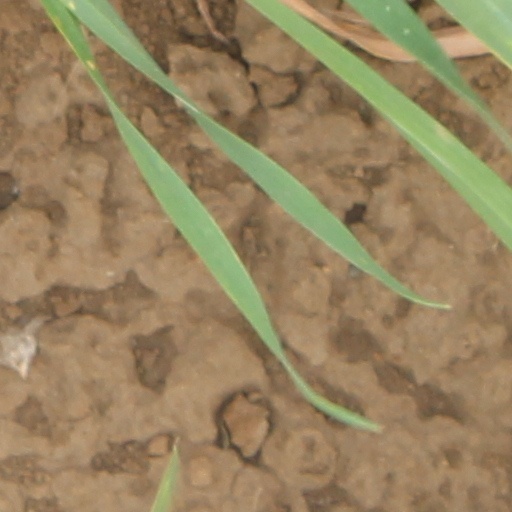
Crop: wheat